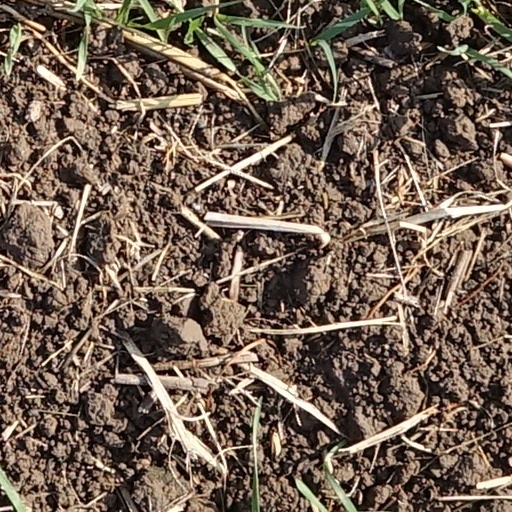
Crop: wheat